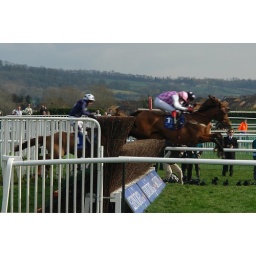
Voy Por Ustedes jumping the final fence in the Queen Mother Champion Chase